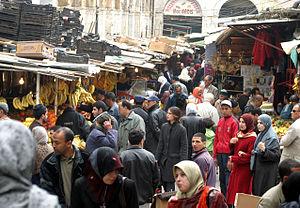
Tandis que les fluctuations du marché restent normales, ce sont les mauvaises conditions climatiques qui ont causé une hausse des prix inhabituelle. www.magharebia.com/r/1m4u